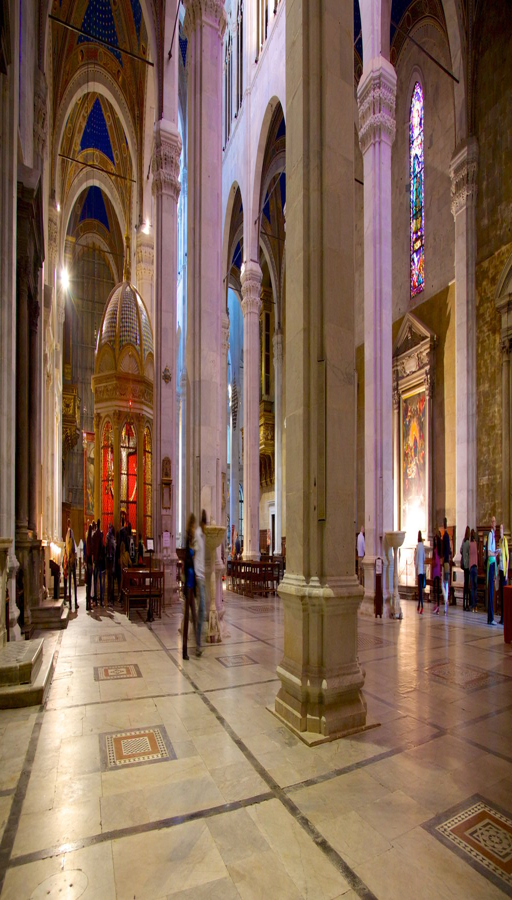
romanesque structure featuring a church or cathedral , religious aspects and interior views